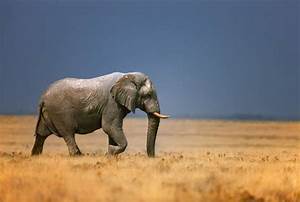
Label: elephant